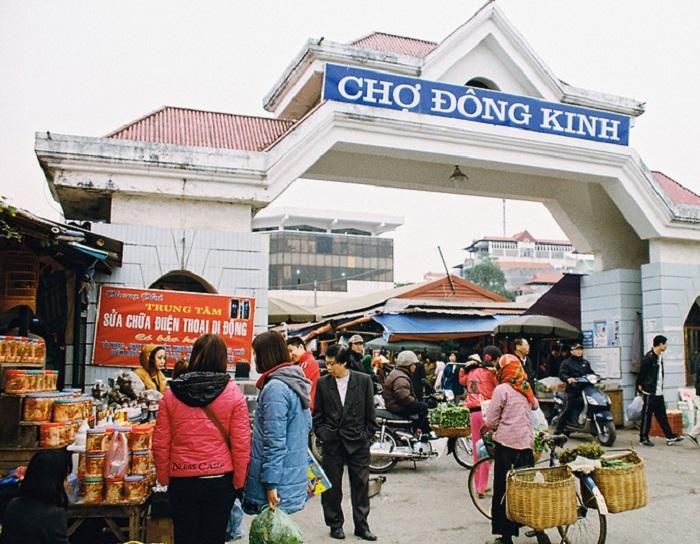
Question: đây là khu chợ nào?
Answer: chợ đông kinh